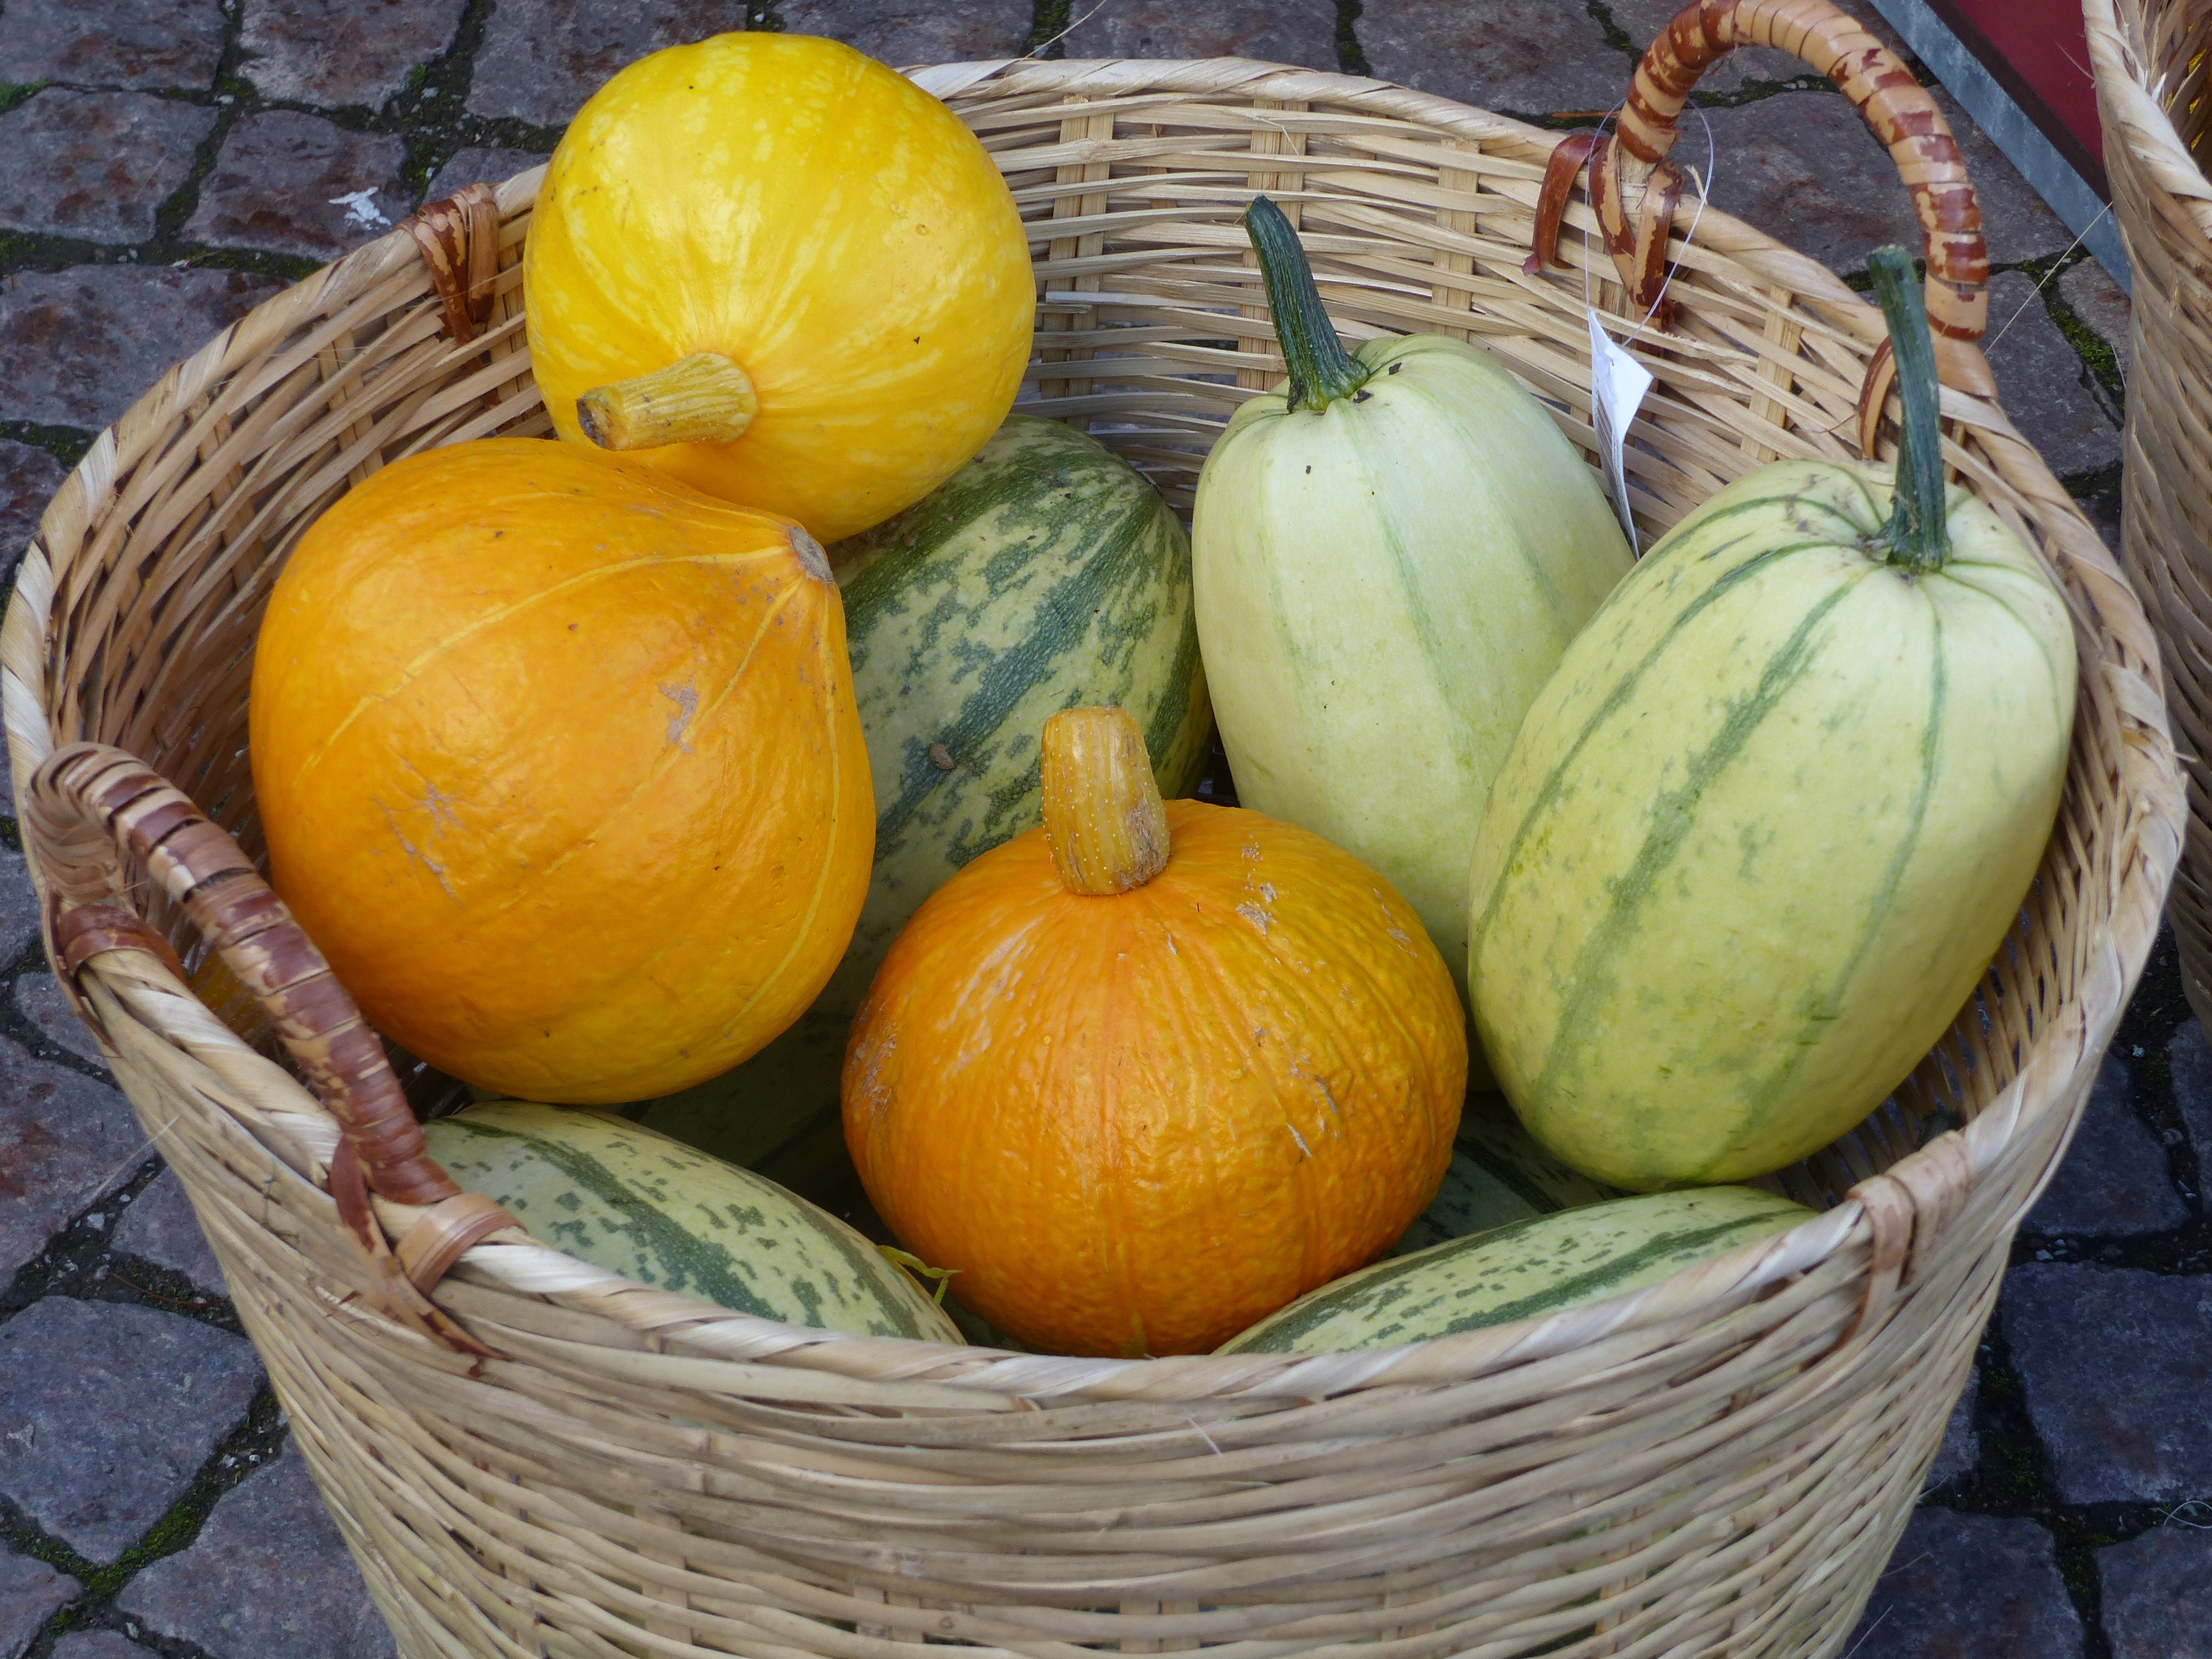
plant, fruit, food, produce, vegetable, square, autumn, pumpkin, market, basket, gourd, colors, calabaza, pumpkins, cucurbita, flowering plant, setts, winter squash, land plant, cucumber gourd and melon family